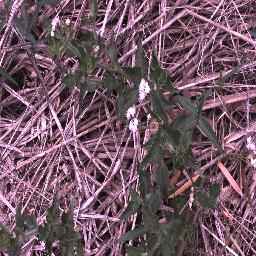
Label: siam_weed